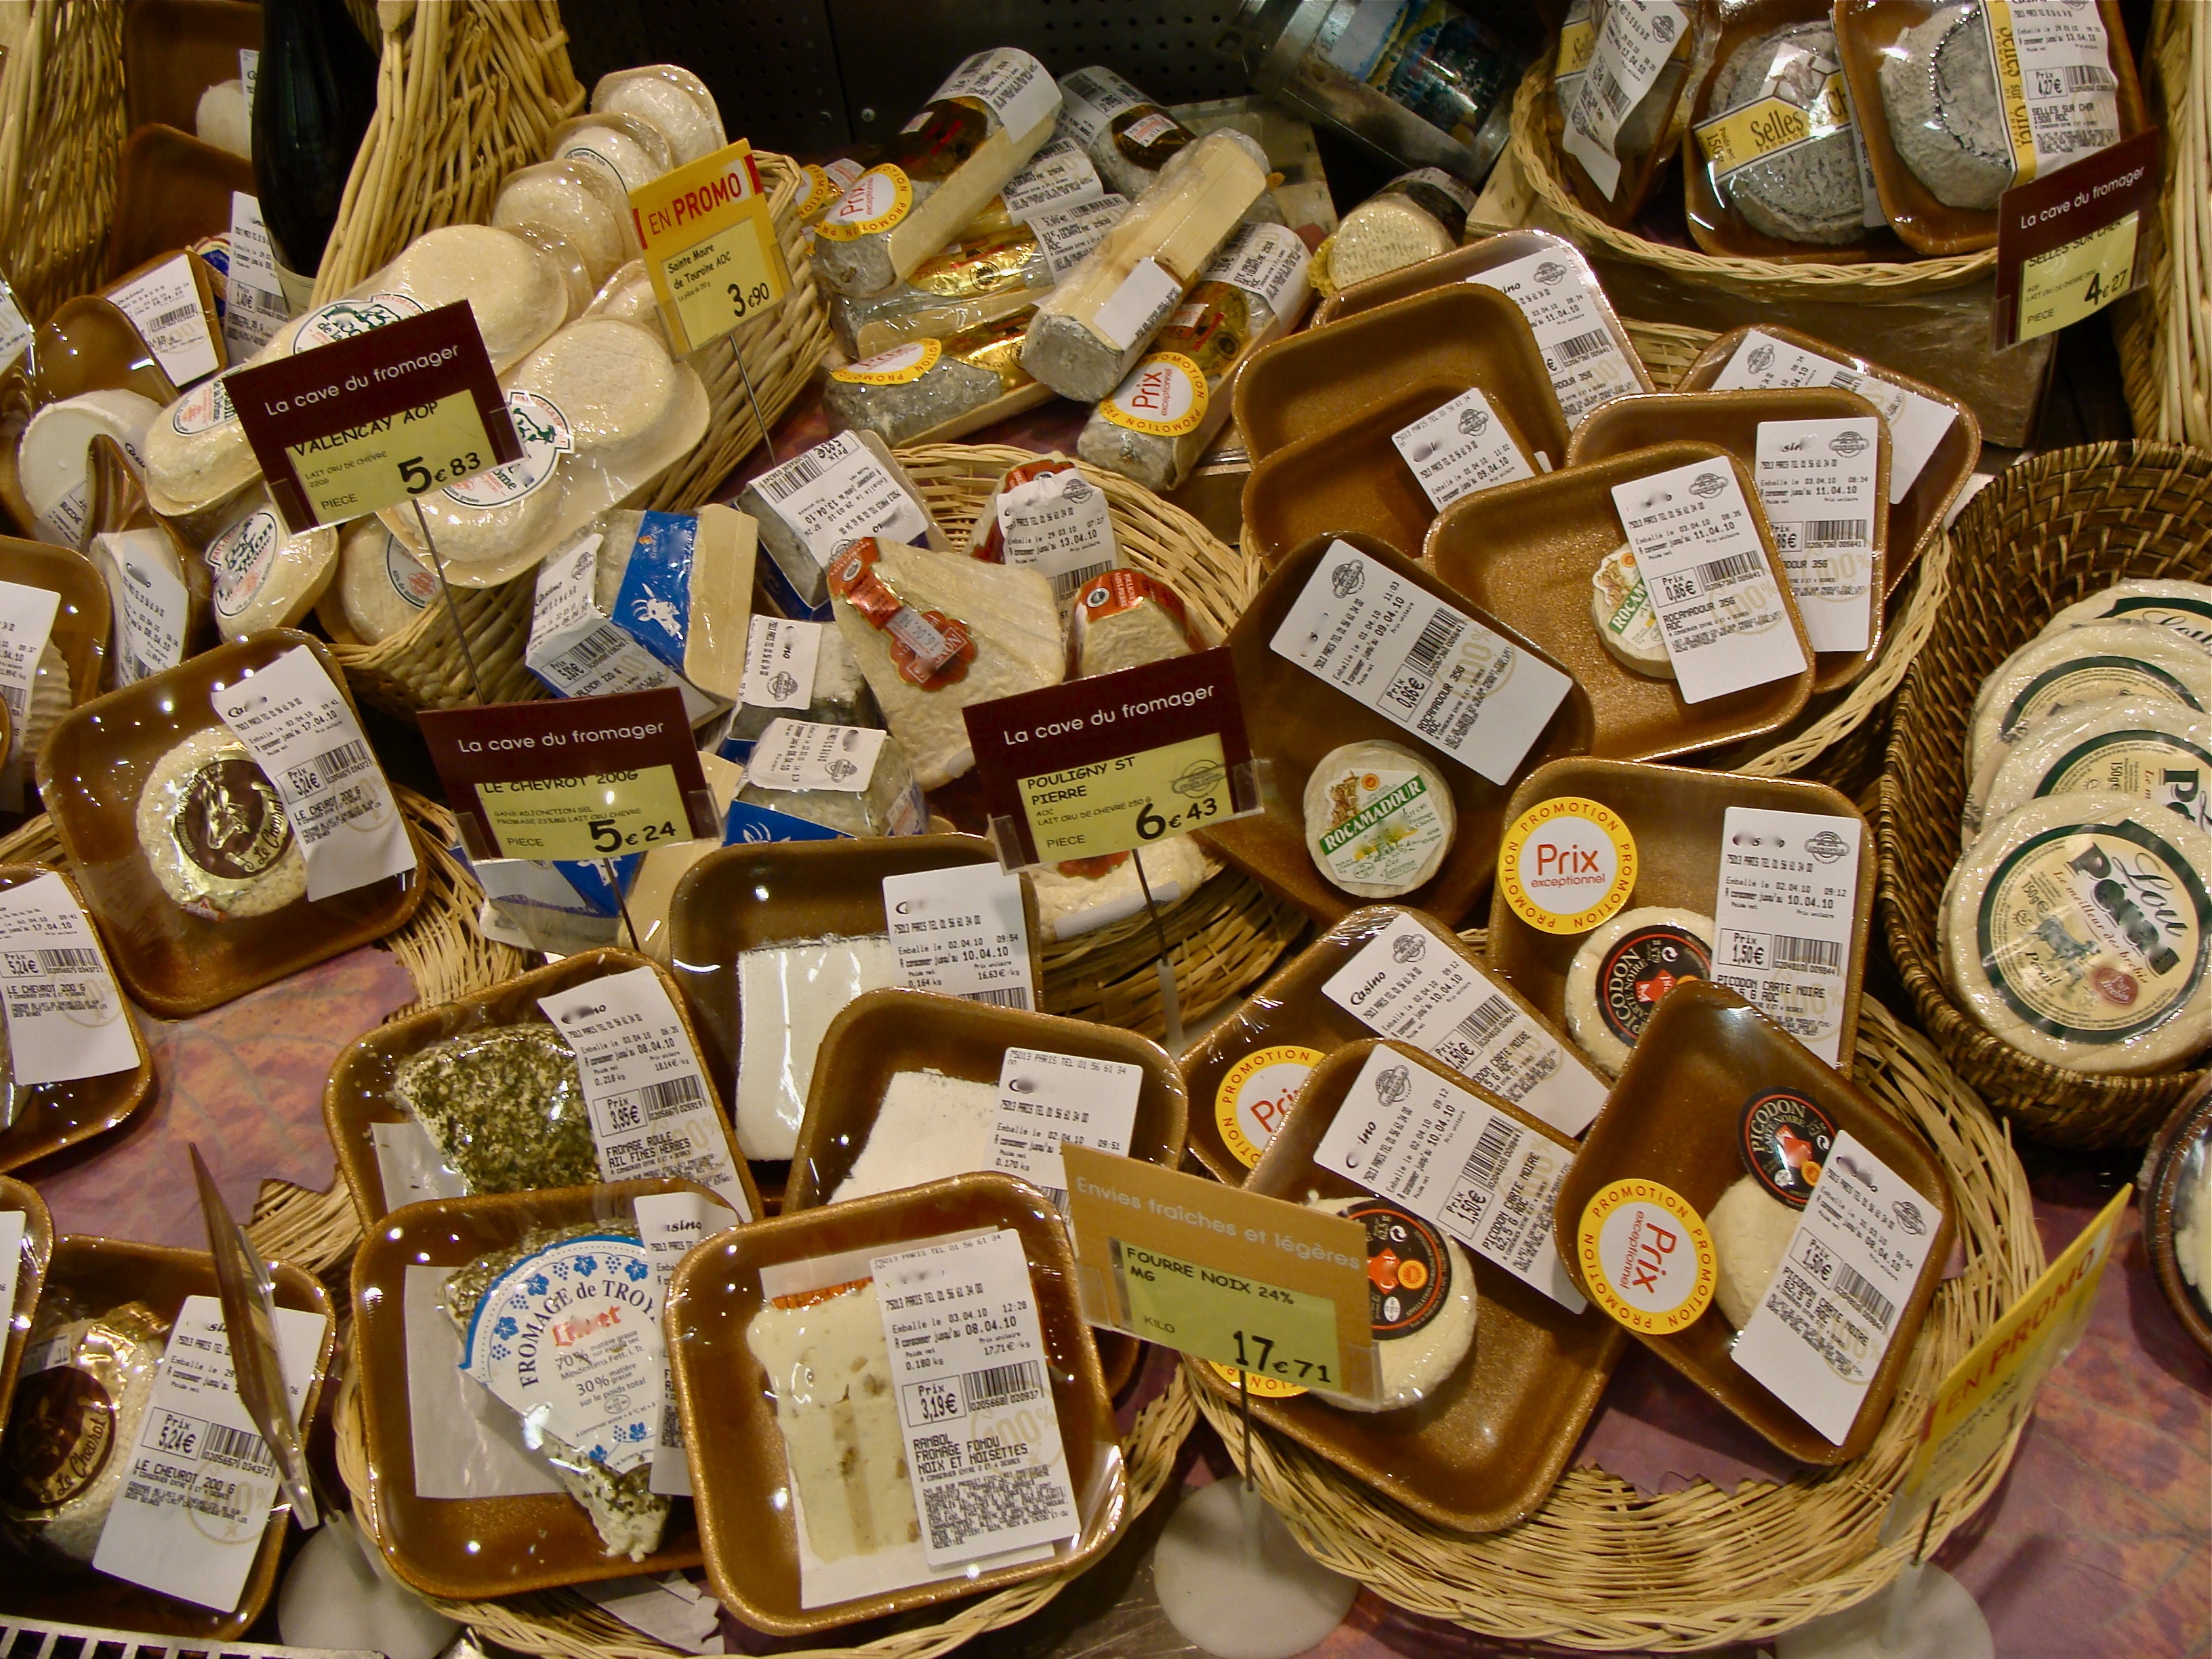
meal, food, ingredient, fresh, market, gourmet, healthy, snack, dessert, slice, art, dairy, bacteria, creamy, appetizer, cheeses, goat's milk cheese